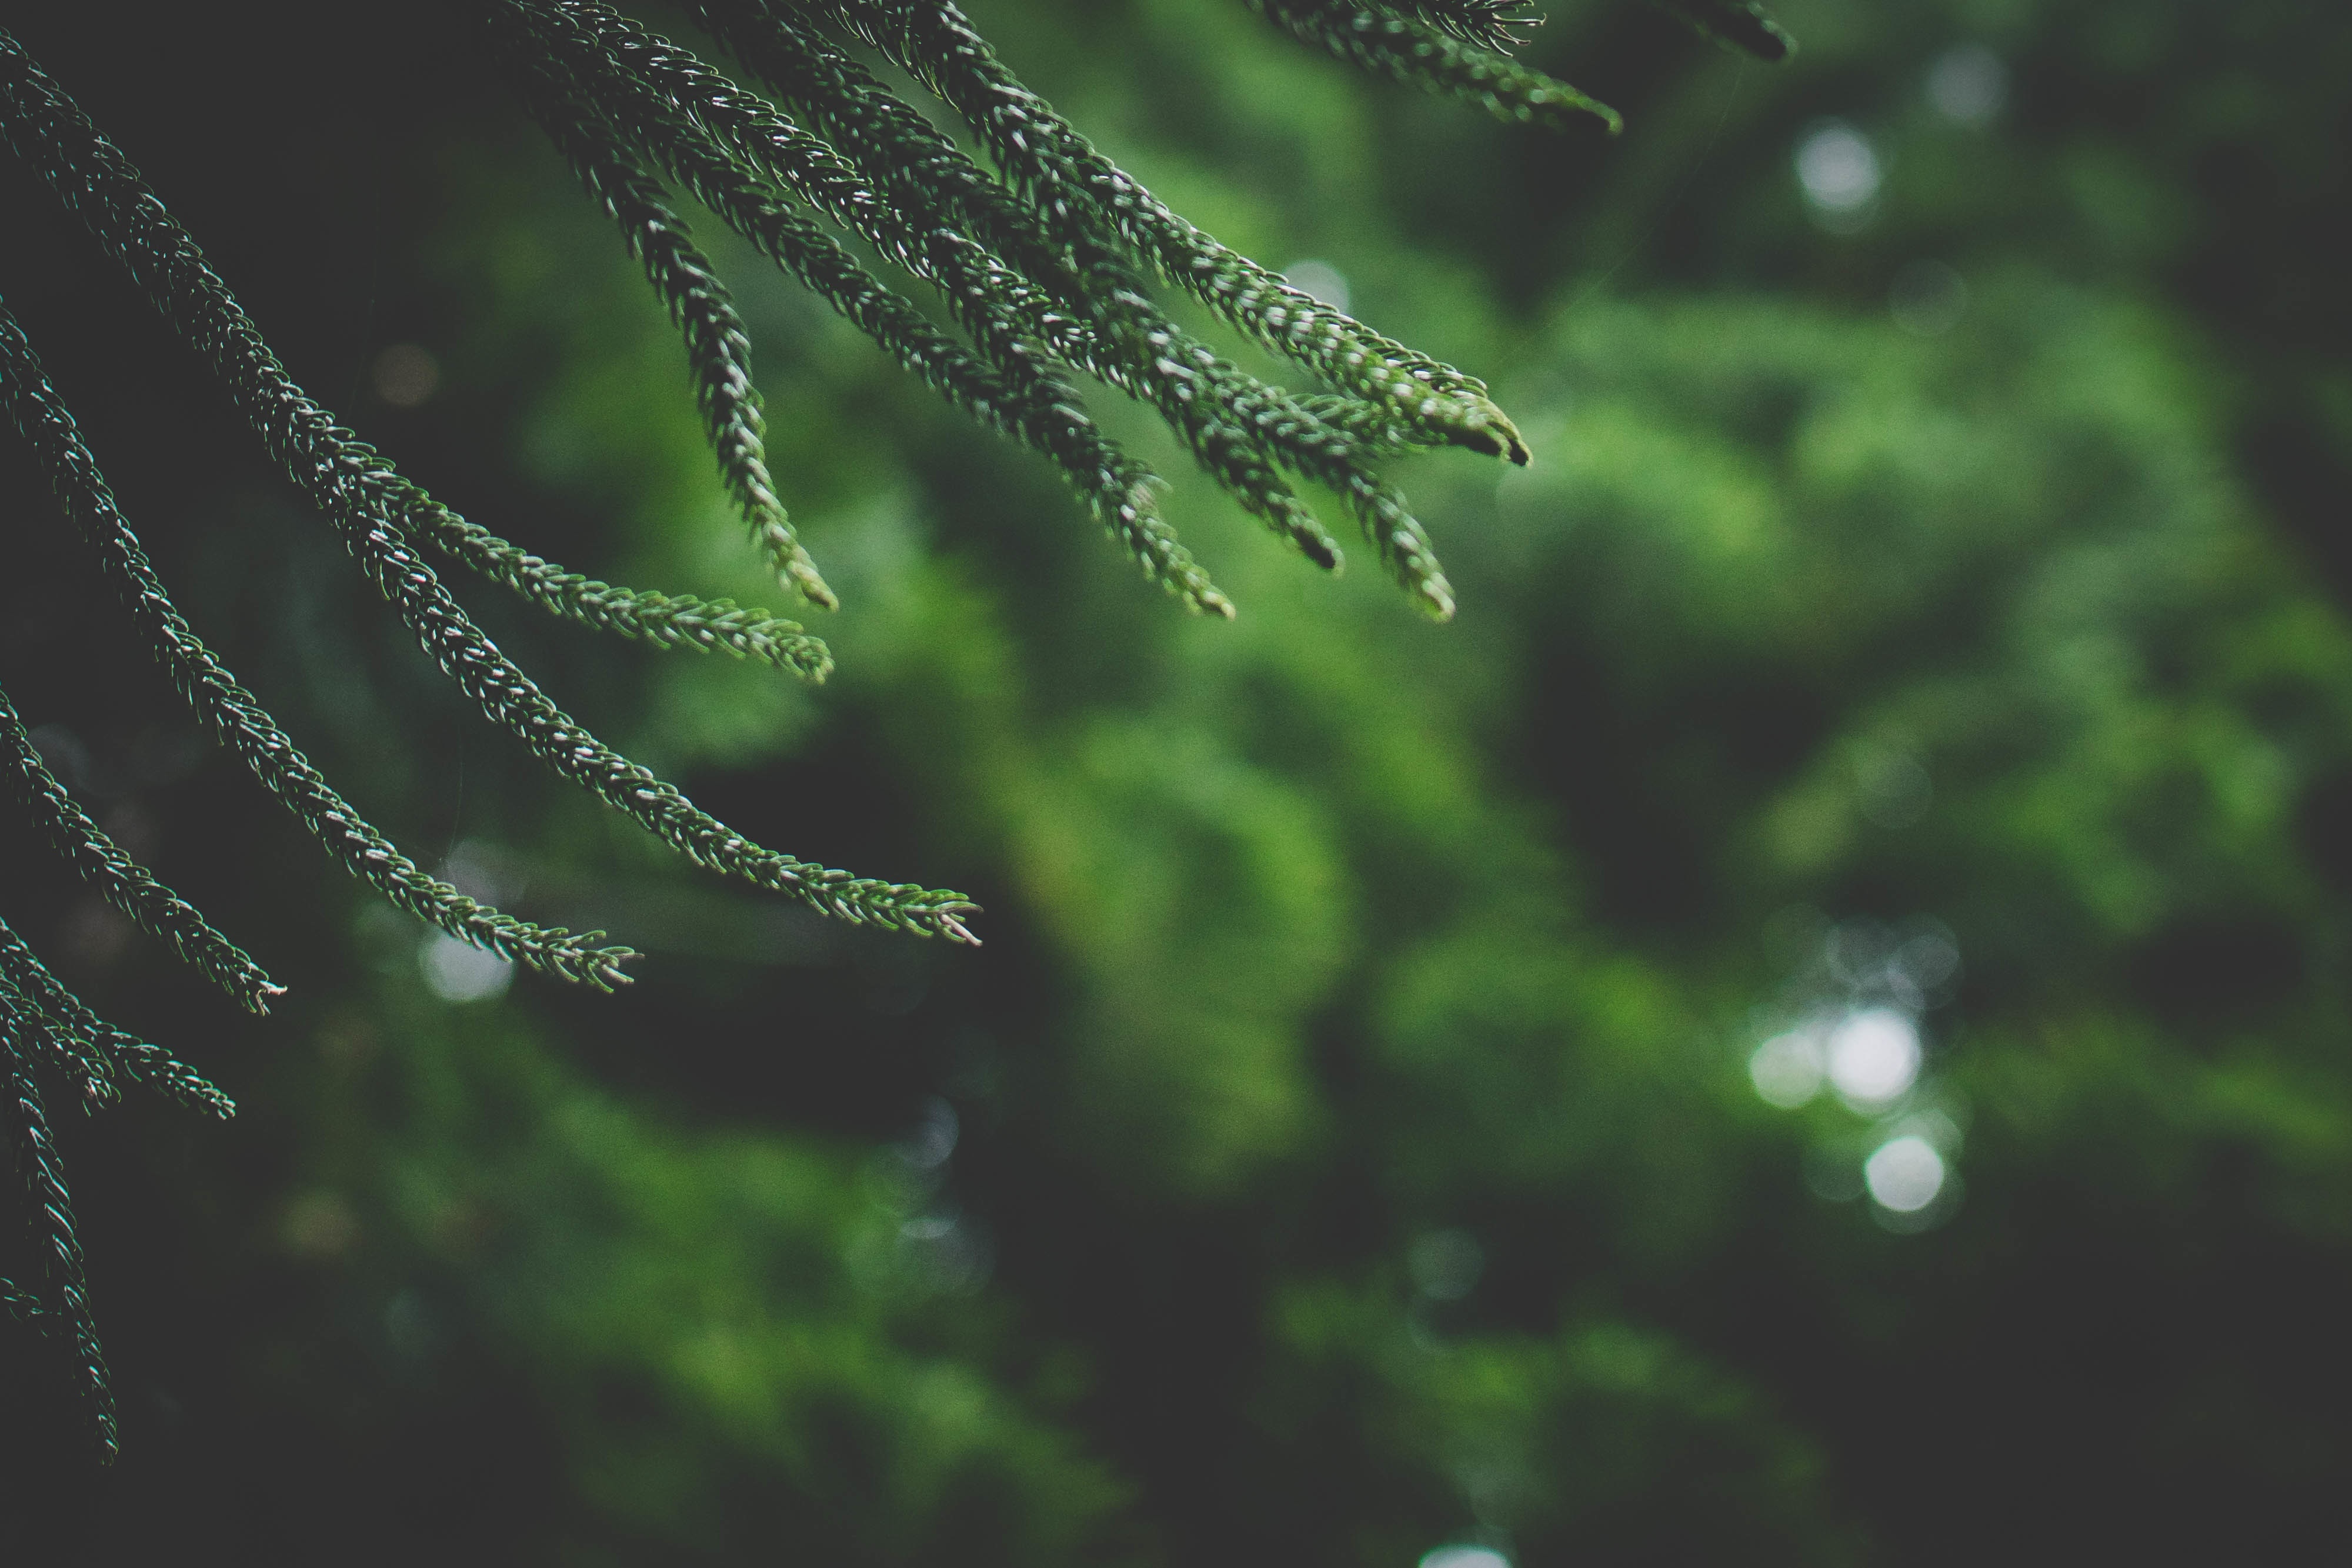
tree, water, nature, forest, grass, branch, dew, light, plant, sunlight, leaf, flower, green, spider web, moisture, macro photography